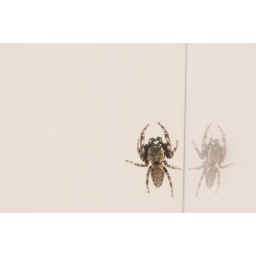
Found this male Salticidae on the fig tree in the back yard.